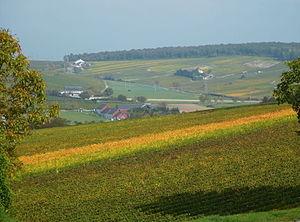
Depuis le coteau près de l'entrée des Caves de la Mignonne (Sancerre, Cher, Centre-Val de Loire, France), vue du lieu-dit Chaudoux (au nord) dans le Sancerrois.
Un coteau est un espace en pente situé généralement sur les flancs d'une petite colline ou en rebord d'un plateau. En géomorphologie, ce terme général désigne plus spécifiquement un versant de faible amplitude formé par une corniche surmontant un talus.